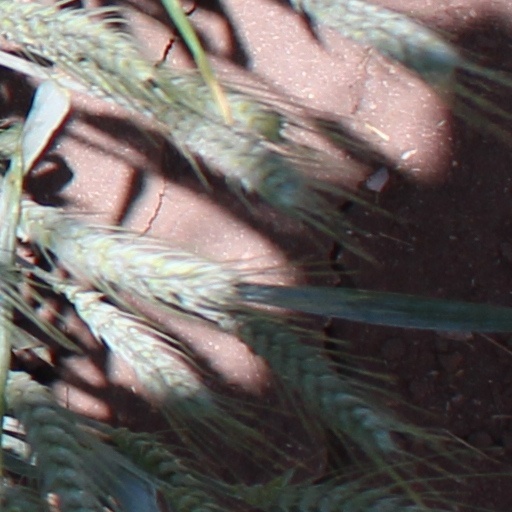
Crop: wheat